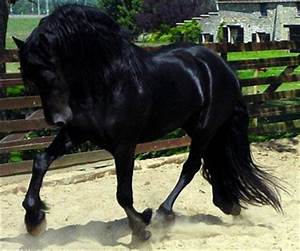
Label: cavallo